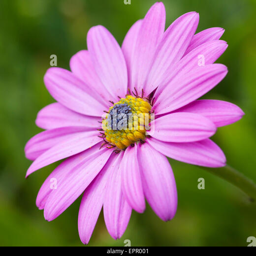
pink daisy with a green background